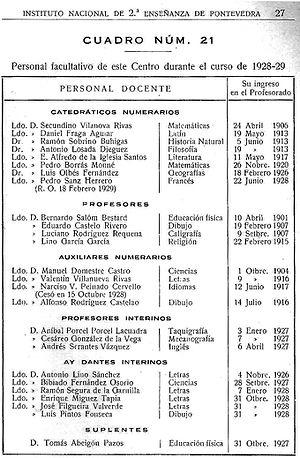
Le lycée Valle-Inclán est un grand bâtiment éclectique et art nouveau situé dans le centre-ville de Pontevedra, Espagne. Il porte le nom de l'écrivain Valle-Inclán qui a étudié et vécu à Pontevedra. Aujourd'hui, c'est le siège du lycée d'enseignement secondaire Valle-Inclán et c'était le seul lycée de la province de Pontevedrajusque dans les années 1950.